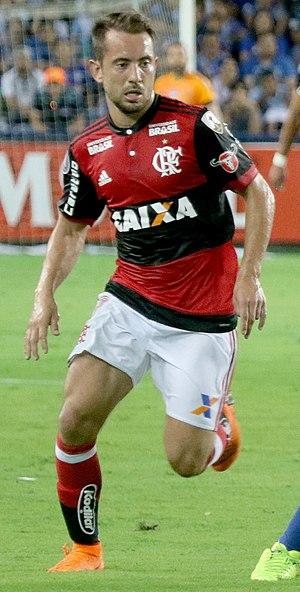
Éverton Ribeiro, de son nom complet Éverton Augusto de Barros Ribeiro, né le 10 avril 1989 à Arujá, est un footballeur international brésilien qui évolue actuellement à C.R. Flamengo